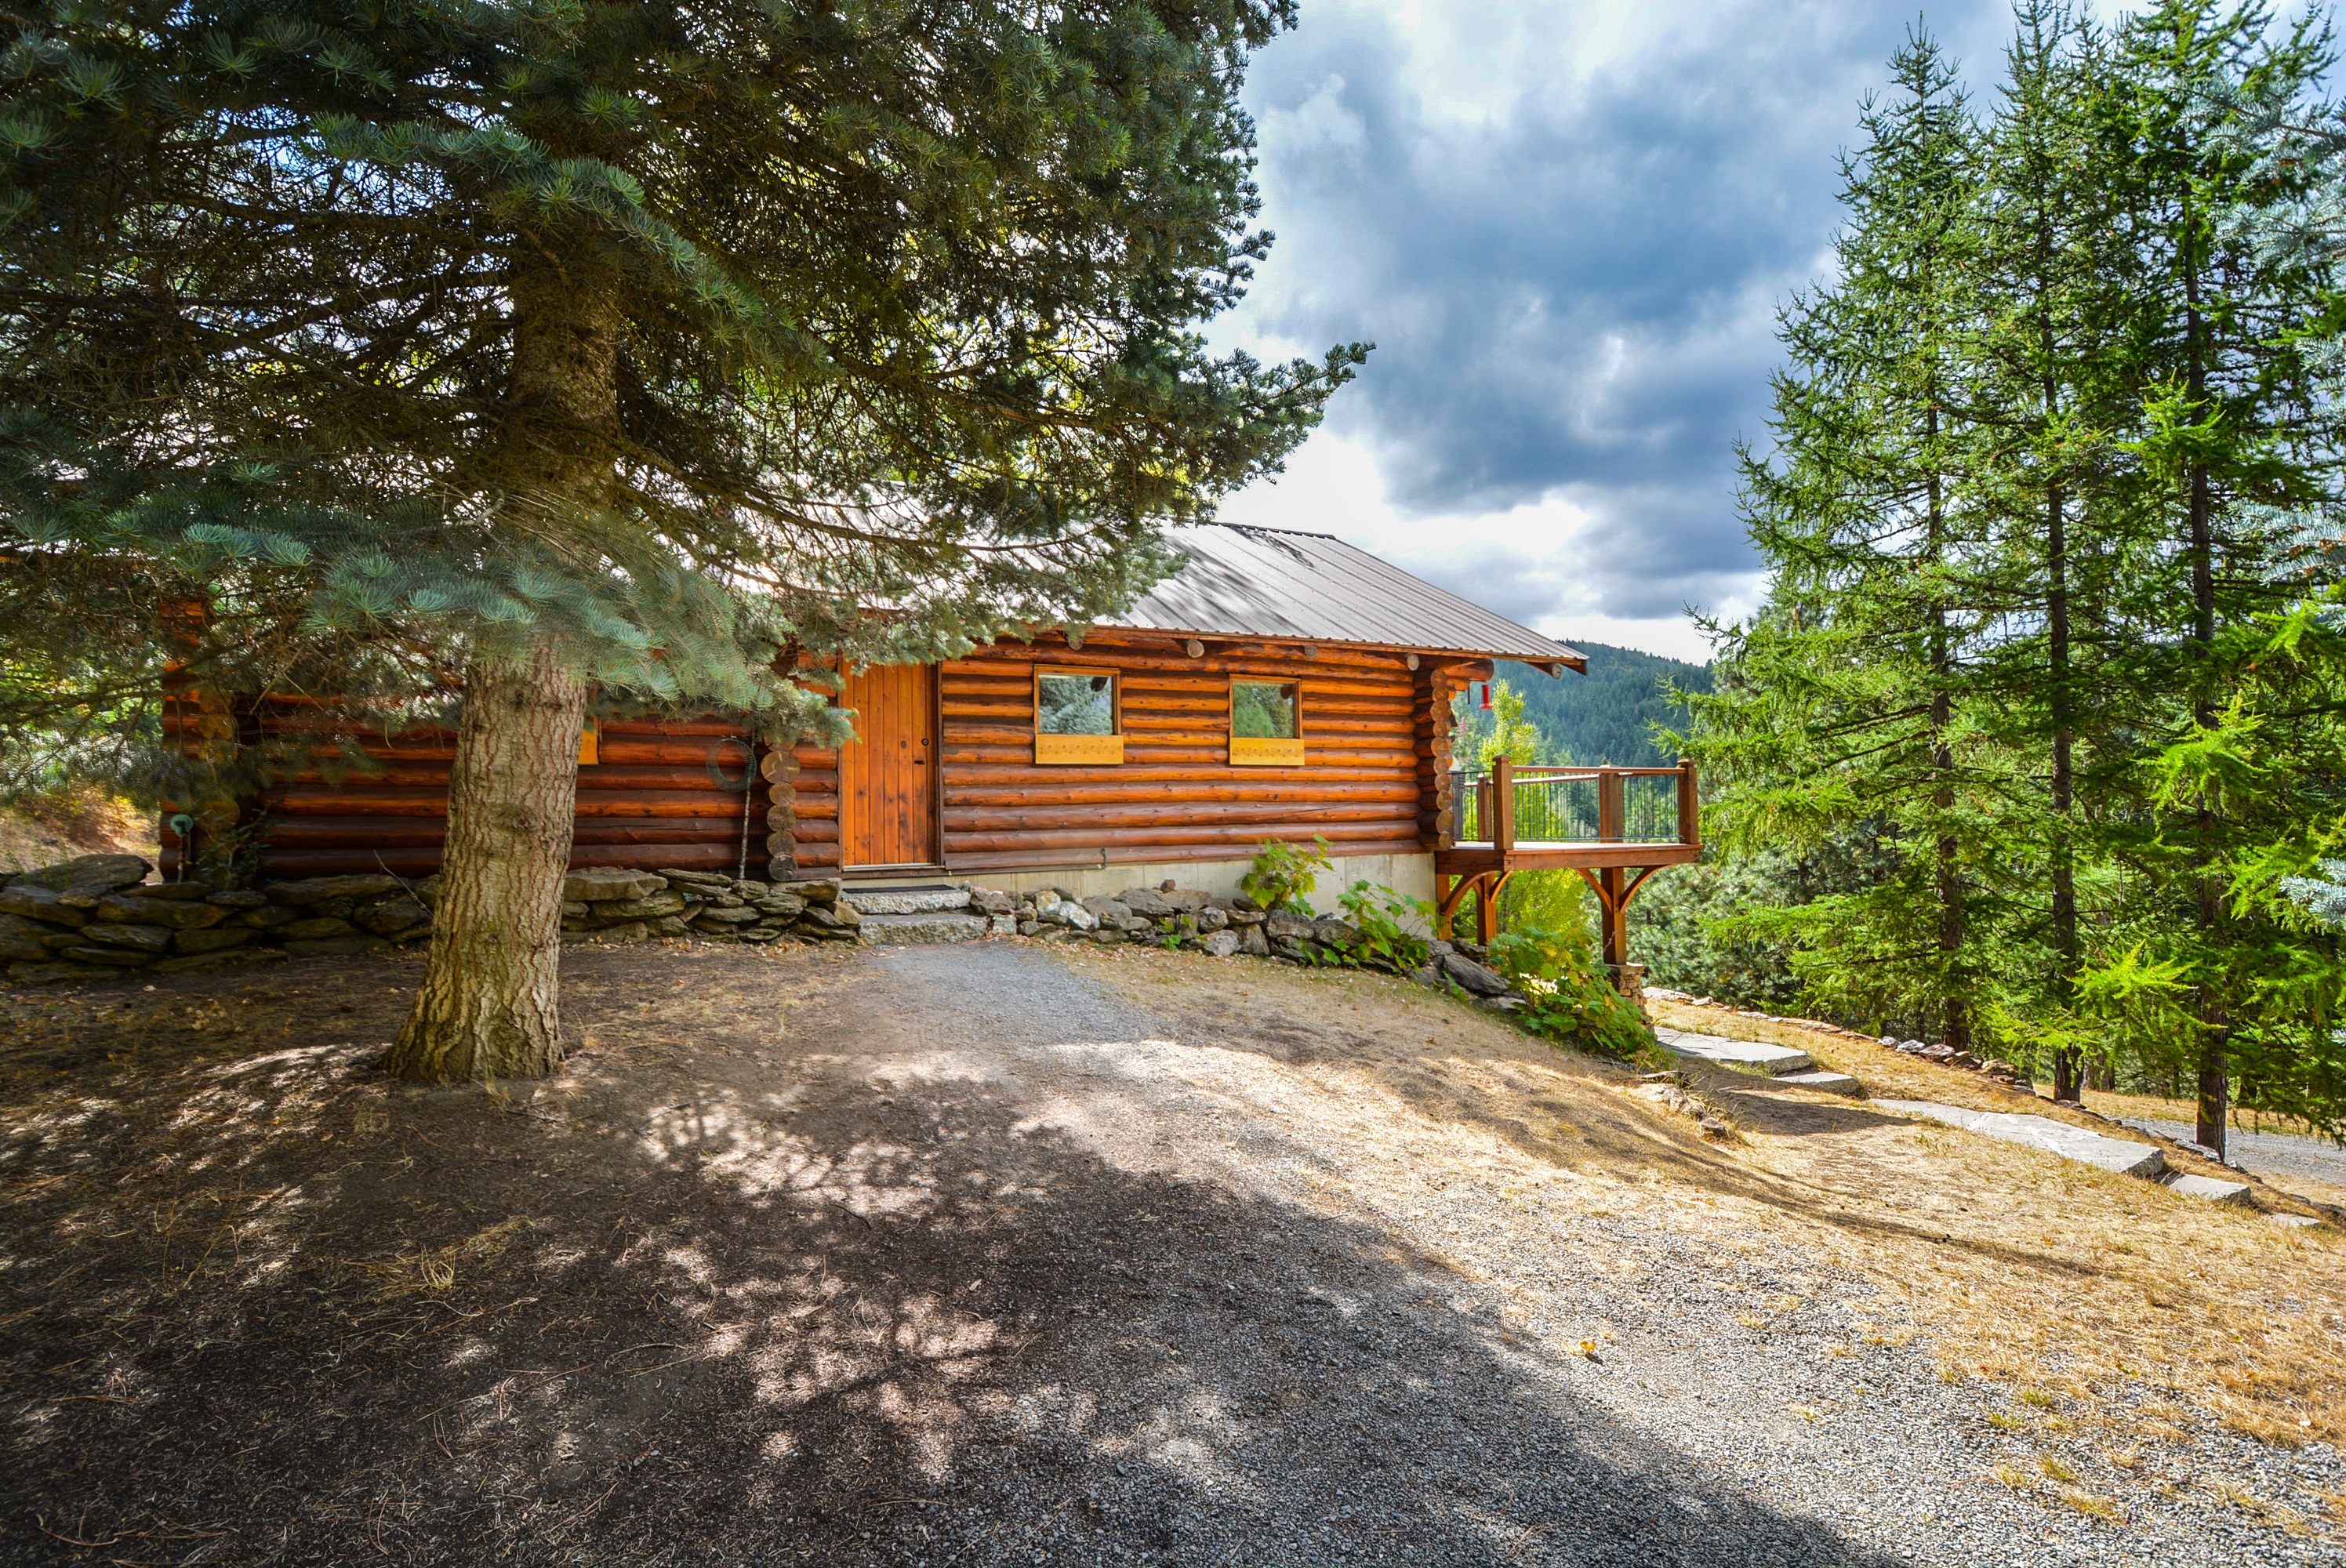
architecture, deck, wood, trail, farm, house, home, country, rustic, vacation, hut, pine, rural, construction, log, cottage, ranch, backyard, property, trees, design, farmhouse, timber, private, estate, log cabin, views, yard, simple, pioneer, real estate, rural area, residential area, log home